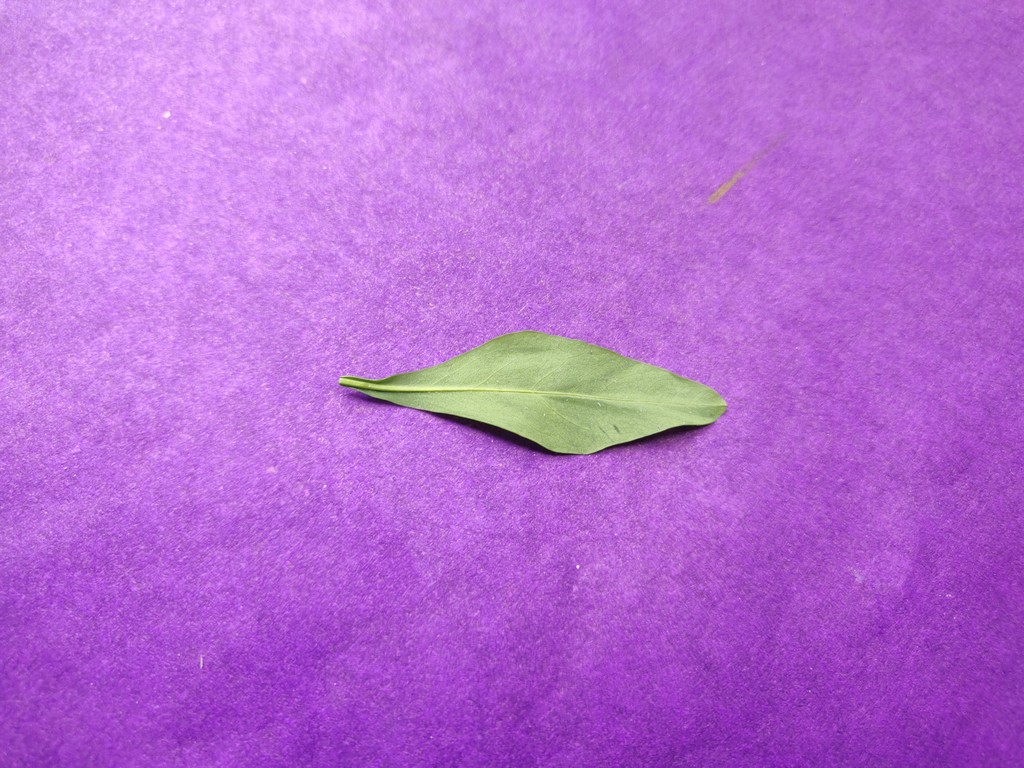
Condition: Healthy
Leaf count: single
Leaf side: back